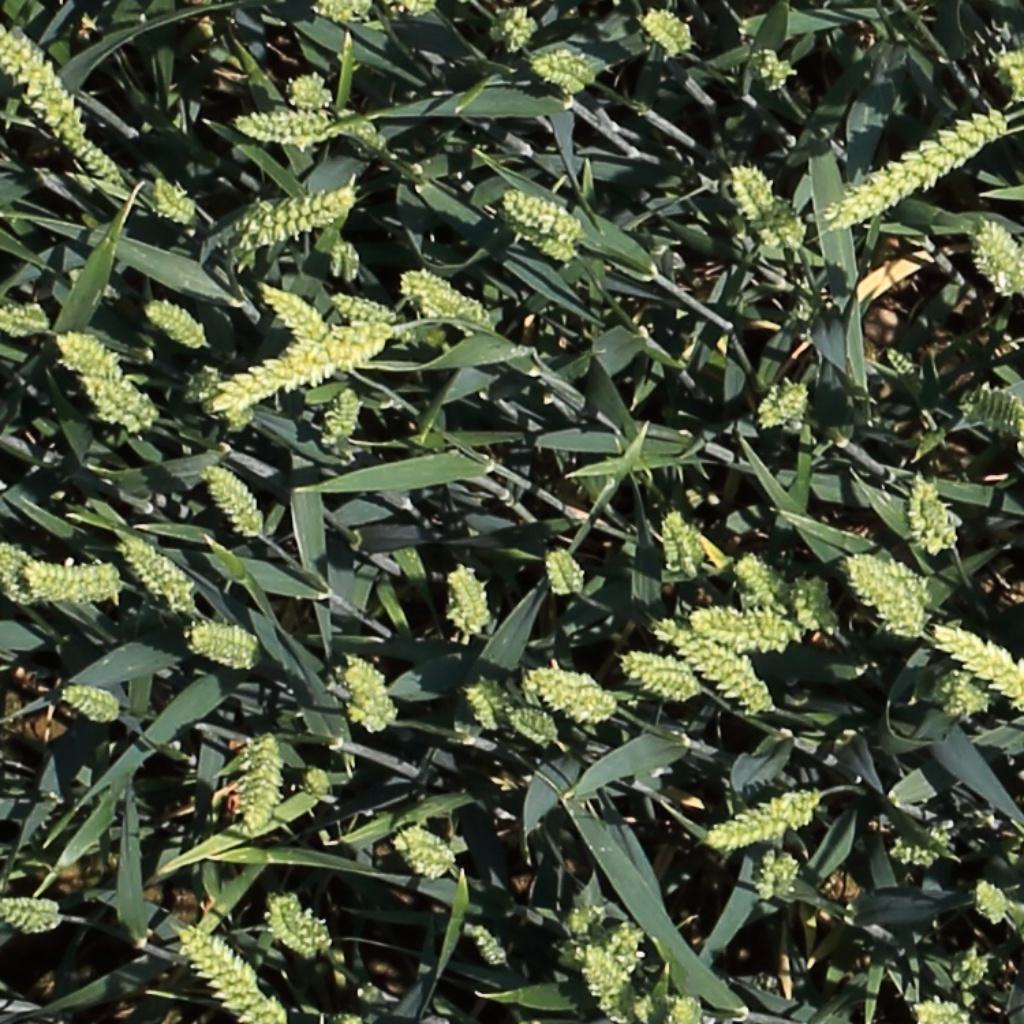
Country: Switzerland
Location: Usask
Wheat development stage: Filling